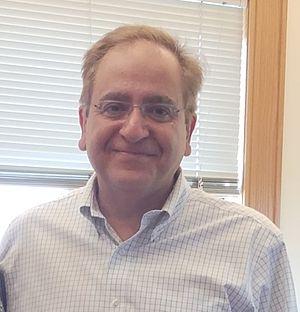
Cumrun Vafa [kɔːmˈrɔːn væˈfɔː] est un physicien irano-américain travaillant à l'Université Harvard aux États-Unis et un chercheur de renommée mondiale en théorie des cordes.